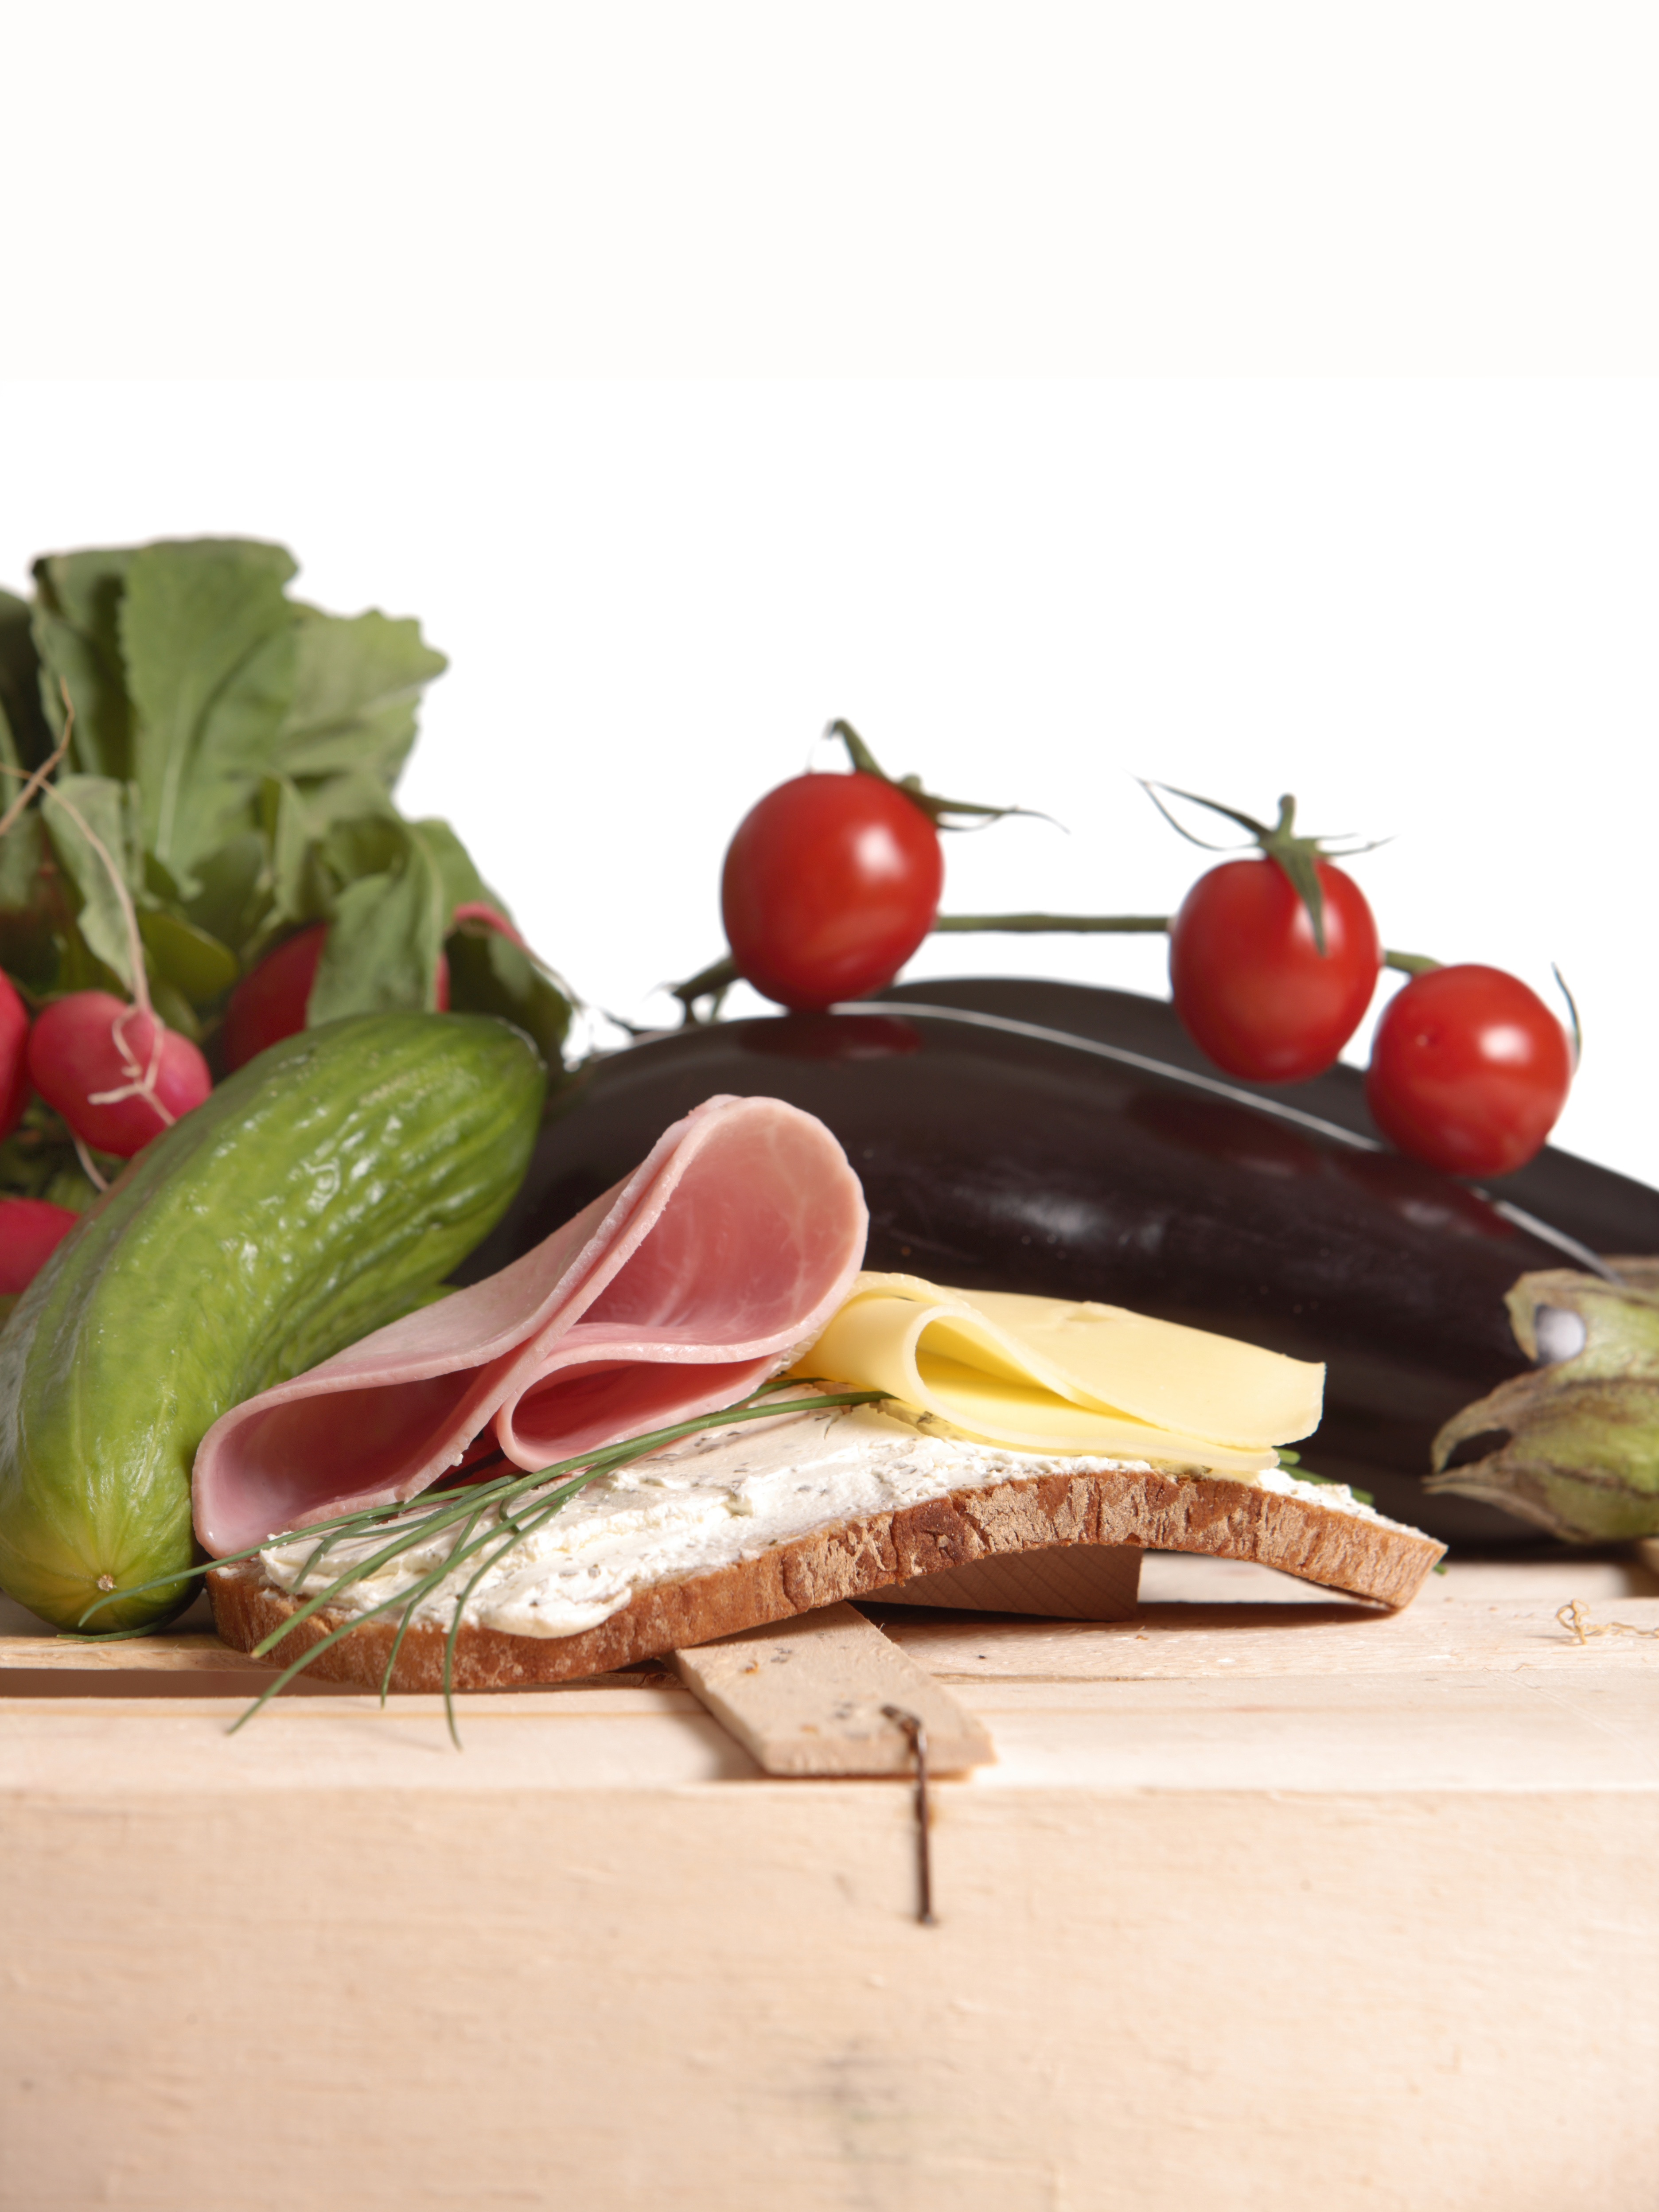
fruit, dish, meal, food, produce, vegetable, box, breakfast, healthy, eat, still life, bread, cheese, painting, tomato, sausage, calories, nutrition, cucumber, wooden box, chives, spread, diet, frisch, enjoy, ham, eggplant, radishes, hunger, remove, kcal, flowering plant, bread and butter, weight control, land plant